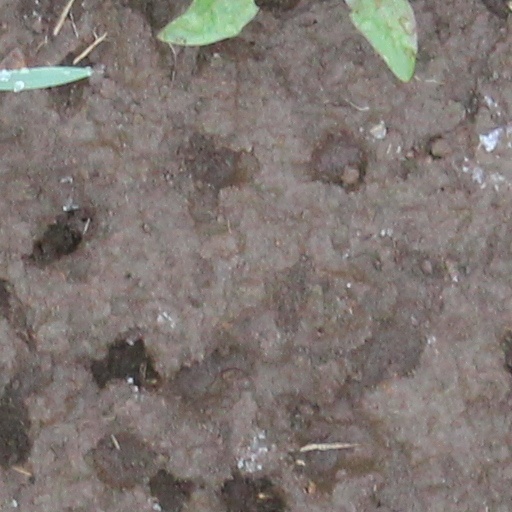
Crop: wheat